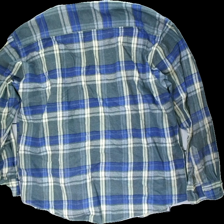
View: back
Type: Shirt
Category: Men
Brand: Not in the list
Brand text on label: shint makers
Colors: Green, Blue, Beige
Material: 100% cotton
Pattern: Checkered print
Cut: Regular
Size: XXL
Season: All
Price range: 50-100
Recommended usage: Reuse
Description: rutig flanellskjorta